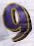
Number: 9